Mandharam

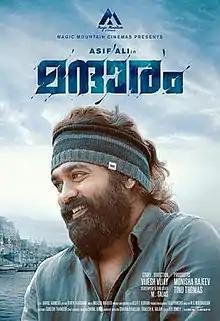
Theatrical release poster

Mandharam is a 2018 Indian Malayalam-language romance film directed by Vijesh Vijay and scripted by M. Sajas, with Asif Ali in the lead role. The film was produced by Monisha Rajeev and Tinu Thomas under the banner of Magic Mountain Cinemas.